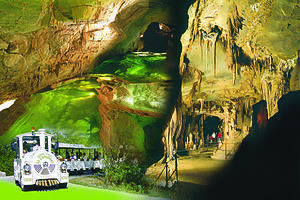
Grotte de la Cocalière avec retour en petit train
La grotte de la Cocalière est située sur la commune de Courry, entre Alès et Aubenas en Ardèche. Elle s'ouvre aux pieds du Parc National des Cévennes, réserve mondiale de biosphère dont la mission principale est de protéger toutes les formes du patrimoine.
Courry est une commune française située dans le département du Gard, en région Occitanie.